Roskilde Cathedral School

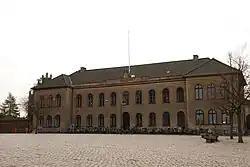
The building from 1842, now home to Roskilde Gymnasium

A new building for the school was completed on the cathedral square in 1842 to a design by Jørgen Hansen Koch. With its six classrooms, it was able to accommodate all 70 pupils. Girls were first admitted to the school in 1903 but were initially kept away from the boys. Despite several extensions, by 1969 the building had again become too small. The school moved to its current premises on Holbækvej designed by Preben Hansen.